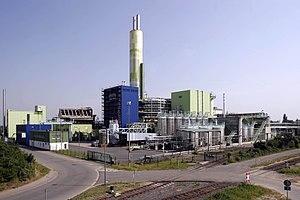
Le recyclage est un procédé de traitement des déchets de produits arrivés en fin de vie, qui permet de réintroduire certains de leurs matériaux dans la production de nouveaux produits. Les matériaux recyclables comprennent certains métaux, plastiques et cartons, le verre, les gravats, etc.